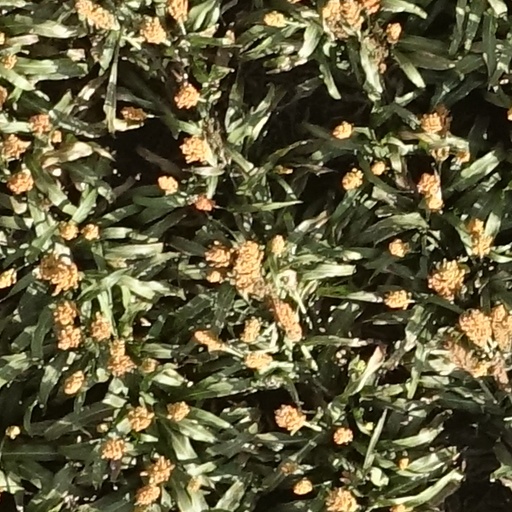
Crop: sorghum